Answer in natural language. Which object is closer to the camera taking this photo, black color shelving unit or black color retangle shape fridge? Choose between the following options: black color retangle shape fridge or black color shelving unit
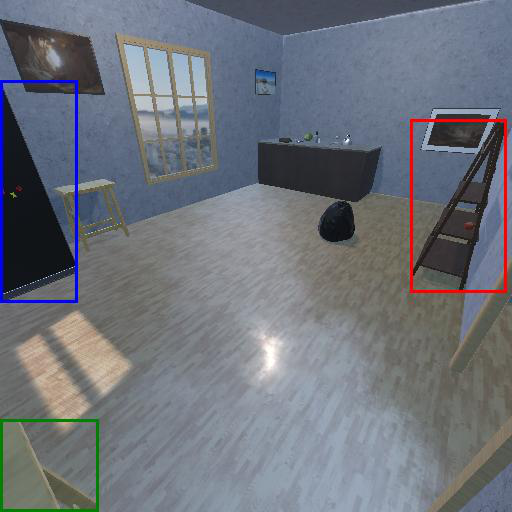
<answer>black color shelving unit</answer>